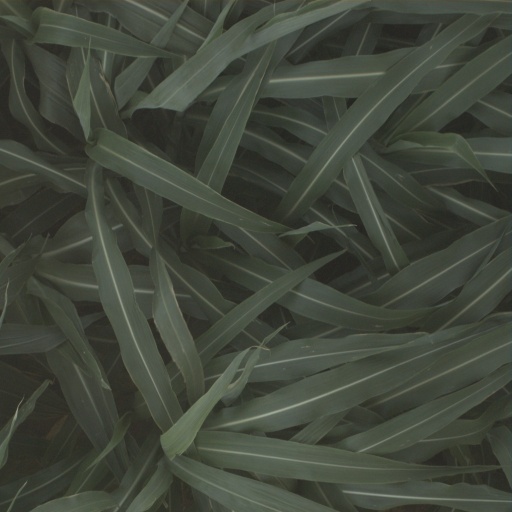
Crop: sorghum